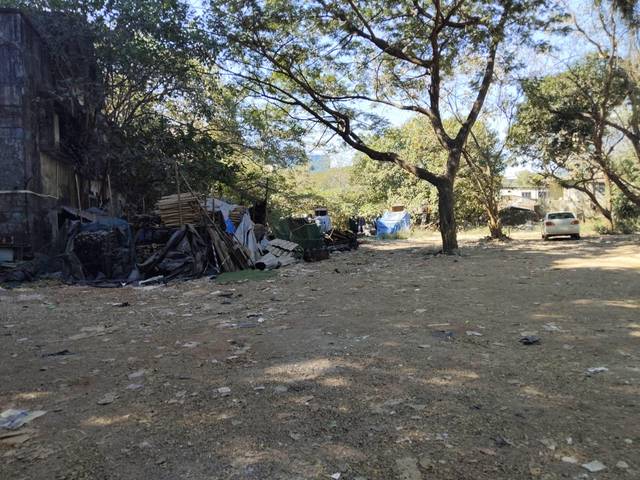
Region: India
Coordinates: 19.081, 72.898